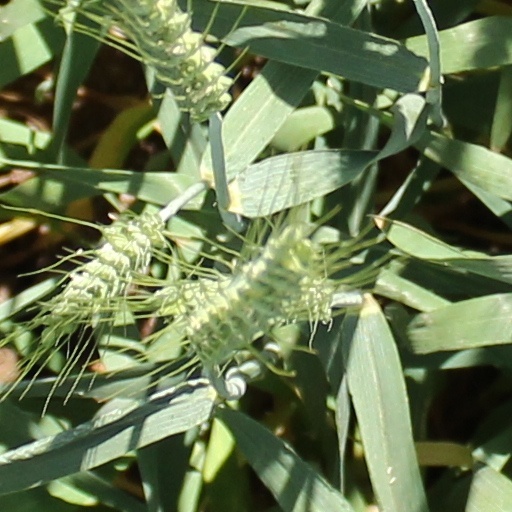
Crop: wheat